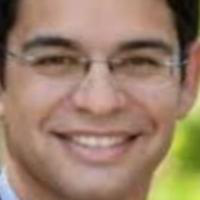
Age group: age 21-30